HNoMS Eidsvold

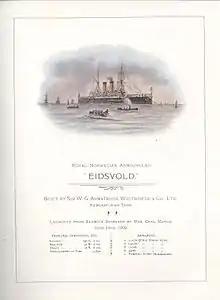
Launch card for "Eidsvold", printed in connection with her launch by Armstrong Whitworth at Newcastle on Tyne

"Eidsvold" was built as part of the general rearmament in the time leading up to the political events in 1905, and remained, along with her sister ship , the backbone of the Royal Norwegian Navy for just over 40 years. She was named after the town of Eidsvold, the site of the drafting and signing of the Norwegian Constitution on 17 May 1814. Considered to be quite powerful ships for their time, with two guns as their main armament, they were soon outclassed by the new Dreadnought battleships. They were armoured to withstand battle with ships of a similar class to their own, with of Krupp cemented armour in the belt and of the same armour on her two turrets. "Eidsvold" and "Norge" were the largest vessels in the Royal Norwegian Navy at 4,233 tons and crews of up to 270 men.